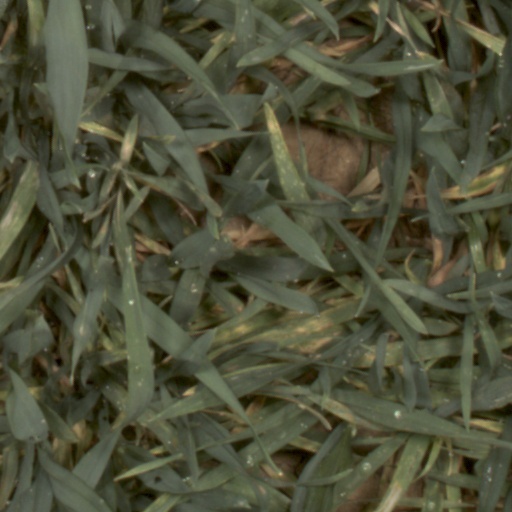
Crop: wheat